Gunnar Axén

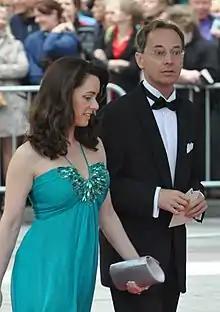
Anna Nyholm and Gunnar Axén, 2010

Hans Gunnar Axén (born 9 July 1967) is a Swedish Moderate Party politician and a member of the Swedish Riksdag for Östergötland from 1998 to 2014.